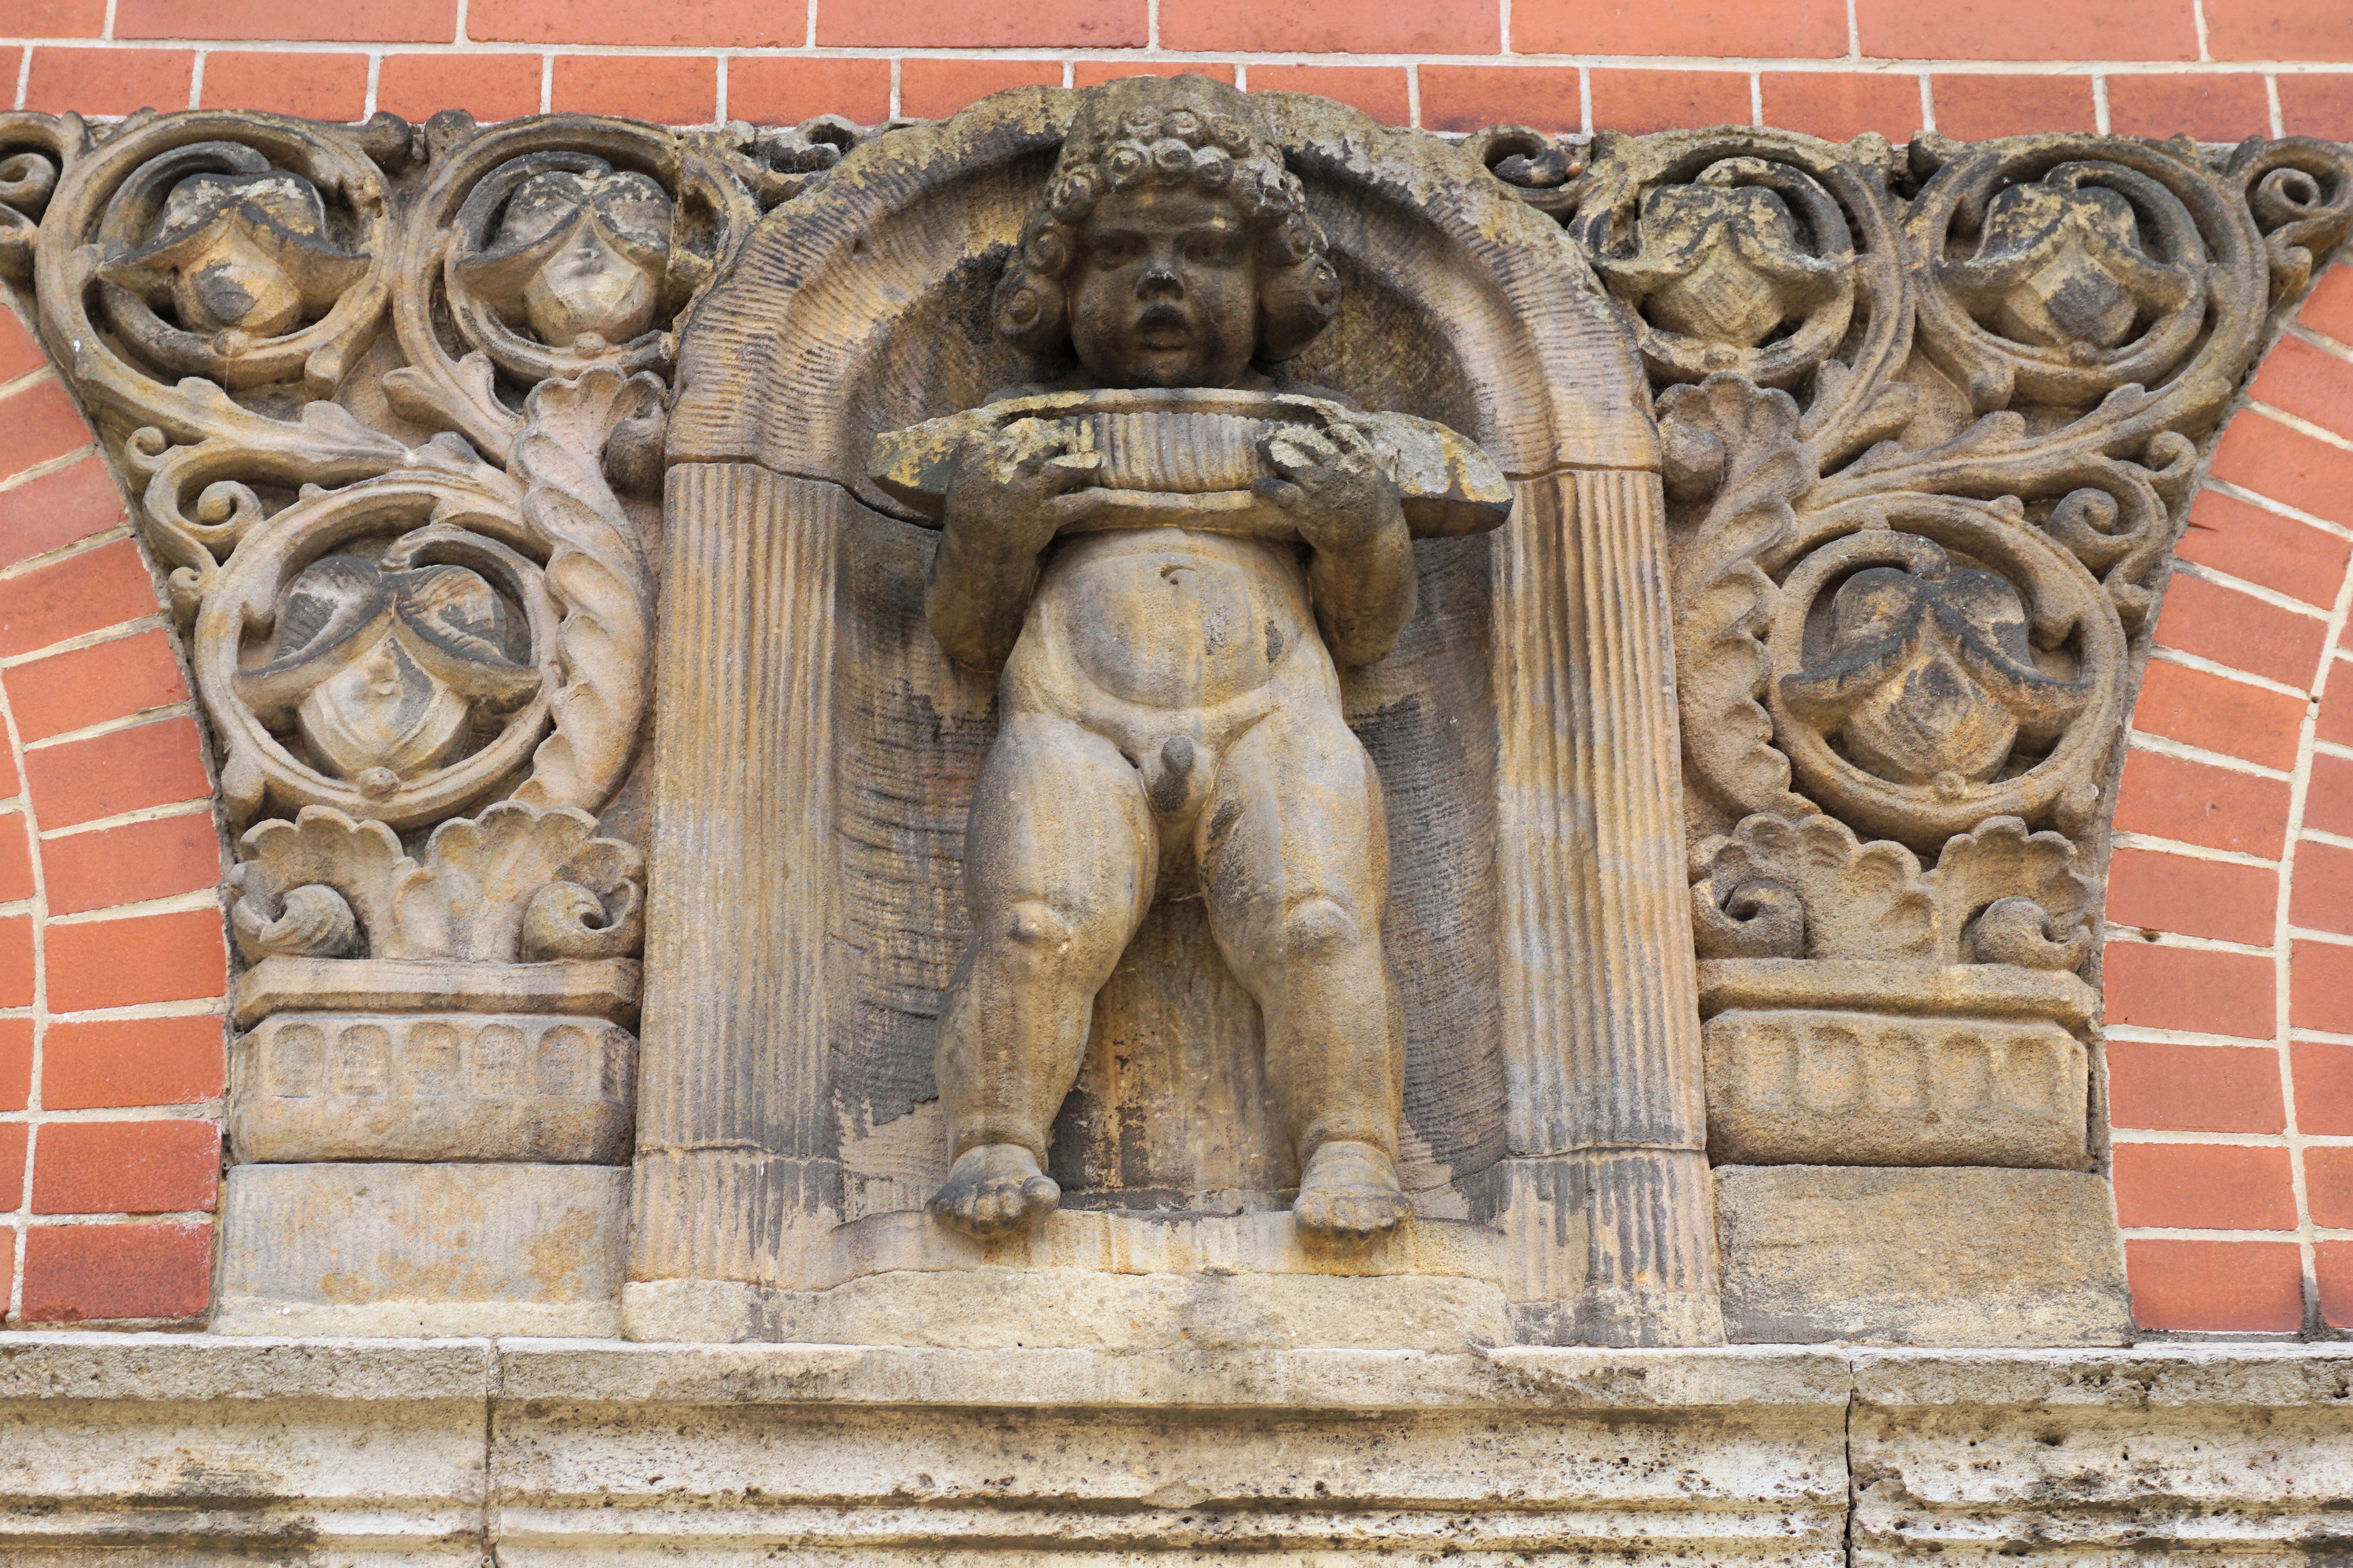
architecture, structure, building, home, monument, statue, column, facade, ornament, sculpture, art, figure, temple, carving, relief, stone figure, housewife, stone carving, stucco fa ade, ancient history